West Toronto Railpath

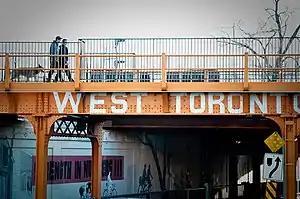

The West Toronto Railpath is a multi-use trail in Toronto, Ontario, Canada, running from The Junction Triangle neighbourhood toward downtown Toronto. The Railpath was developed by the City of Toronto for bicycle and pedestrian use. Like Toronto's Beltline and Don Mills trails, it is an urban rail-to-trail project. Phase 1 of the path opened in 2009. Phase 2, an extension south from Dundas Street West to Liberty Village, was approved and proceeding with detailed design as of September 2020 with funding of $2.9 million jointly from the City and the Government of Canada. Construction of Phase 2 is expected to begin in 2023.